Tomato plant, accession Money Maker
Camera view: bottom (45 deg); turntable rotation: 60 degrees
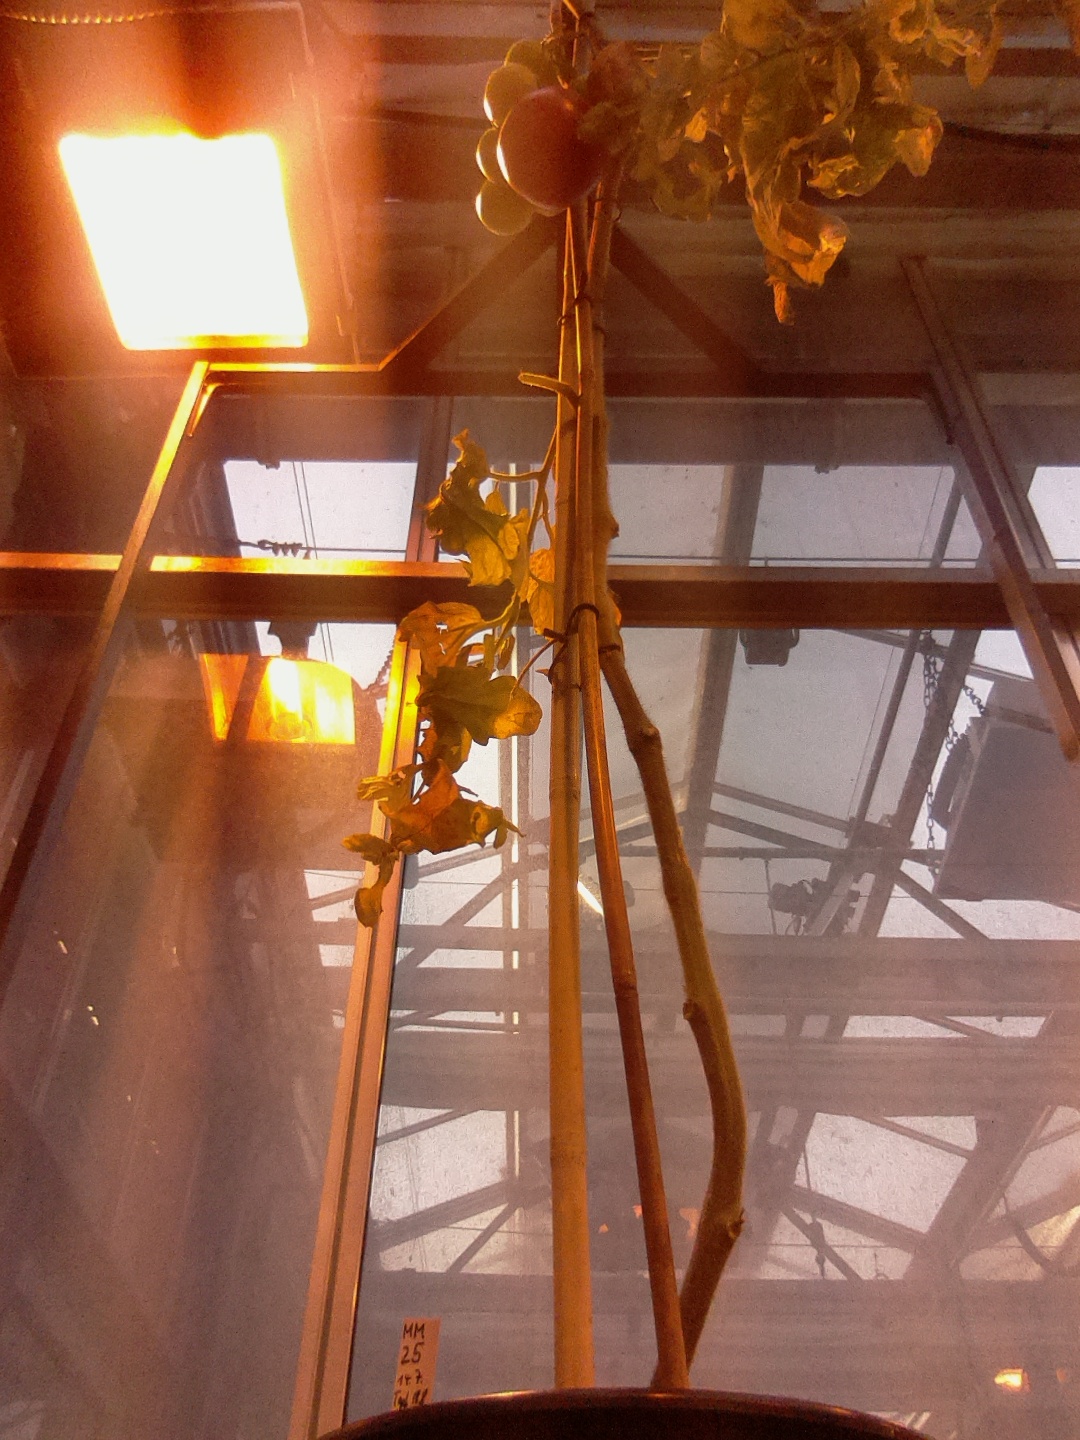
BBCH growth stage 81: 10%-20% of fruits show typical fully ripe color